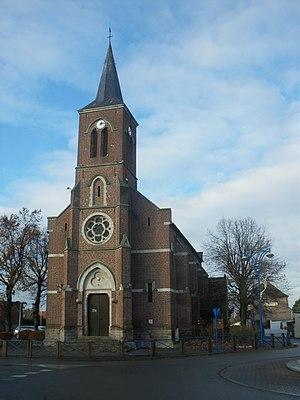
Vue de l'église de Noyelles-lès-Vermelles.
Noyelles-lès-Vermelles est une commune française située dans le département du Pas-de-Calais en région Hauts-de-France.